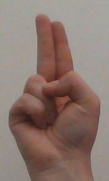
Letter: taa